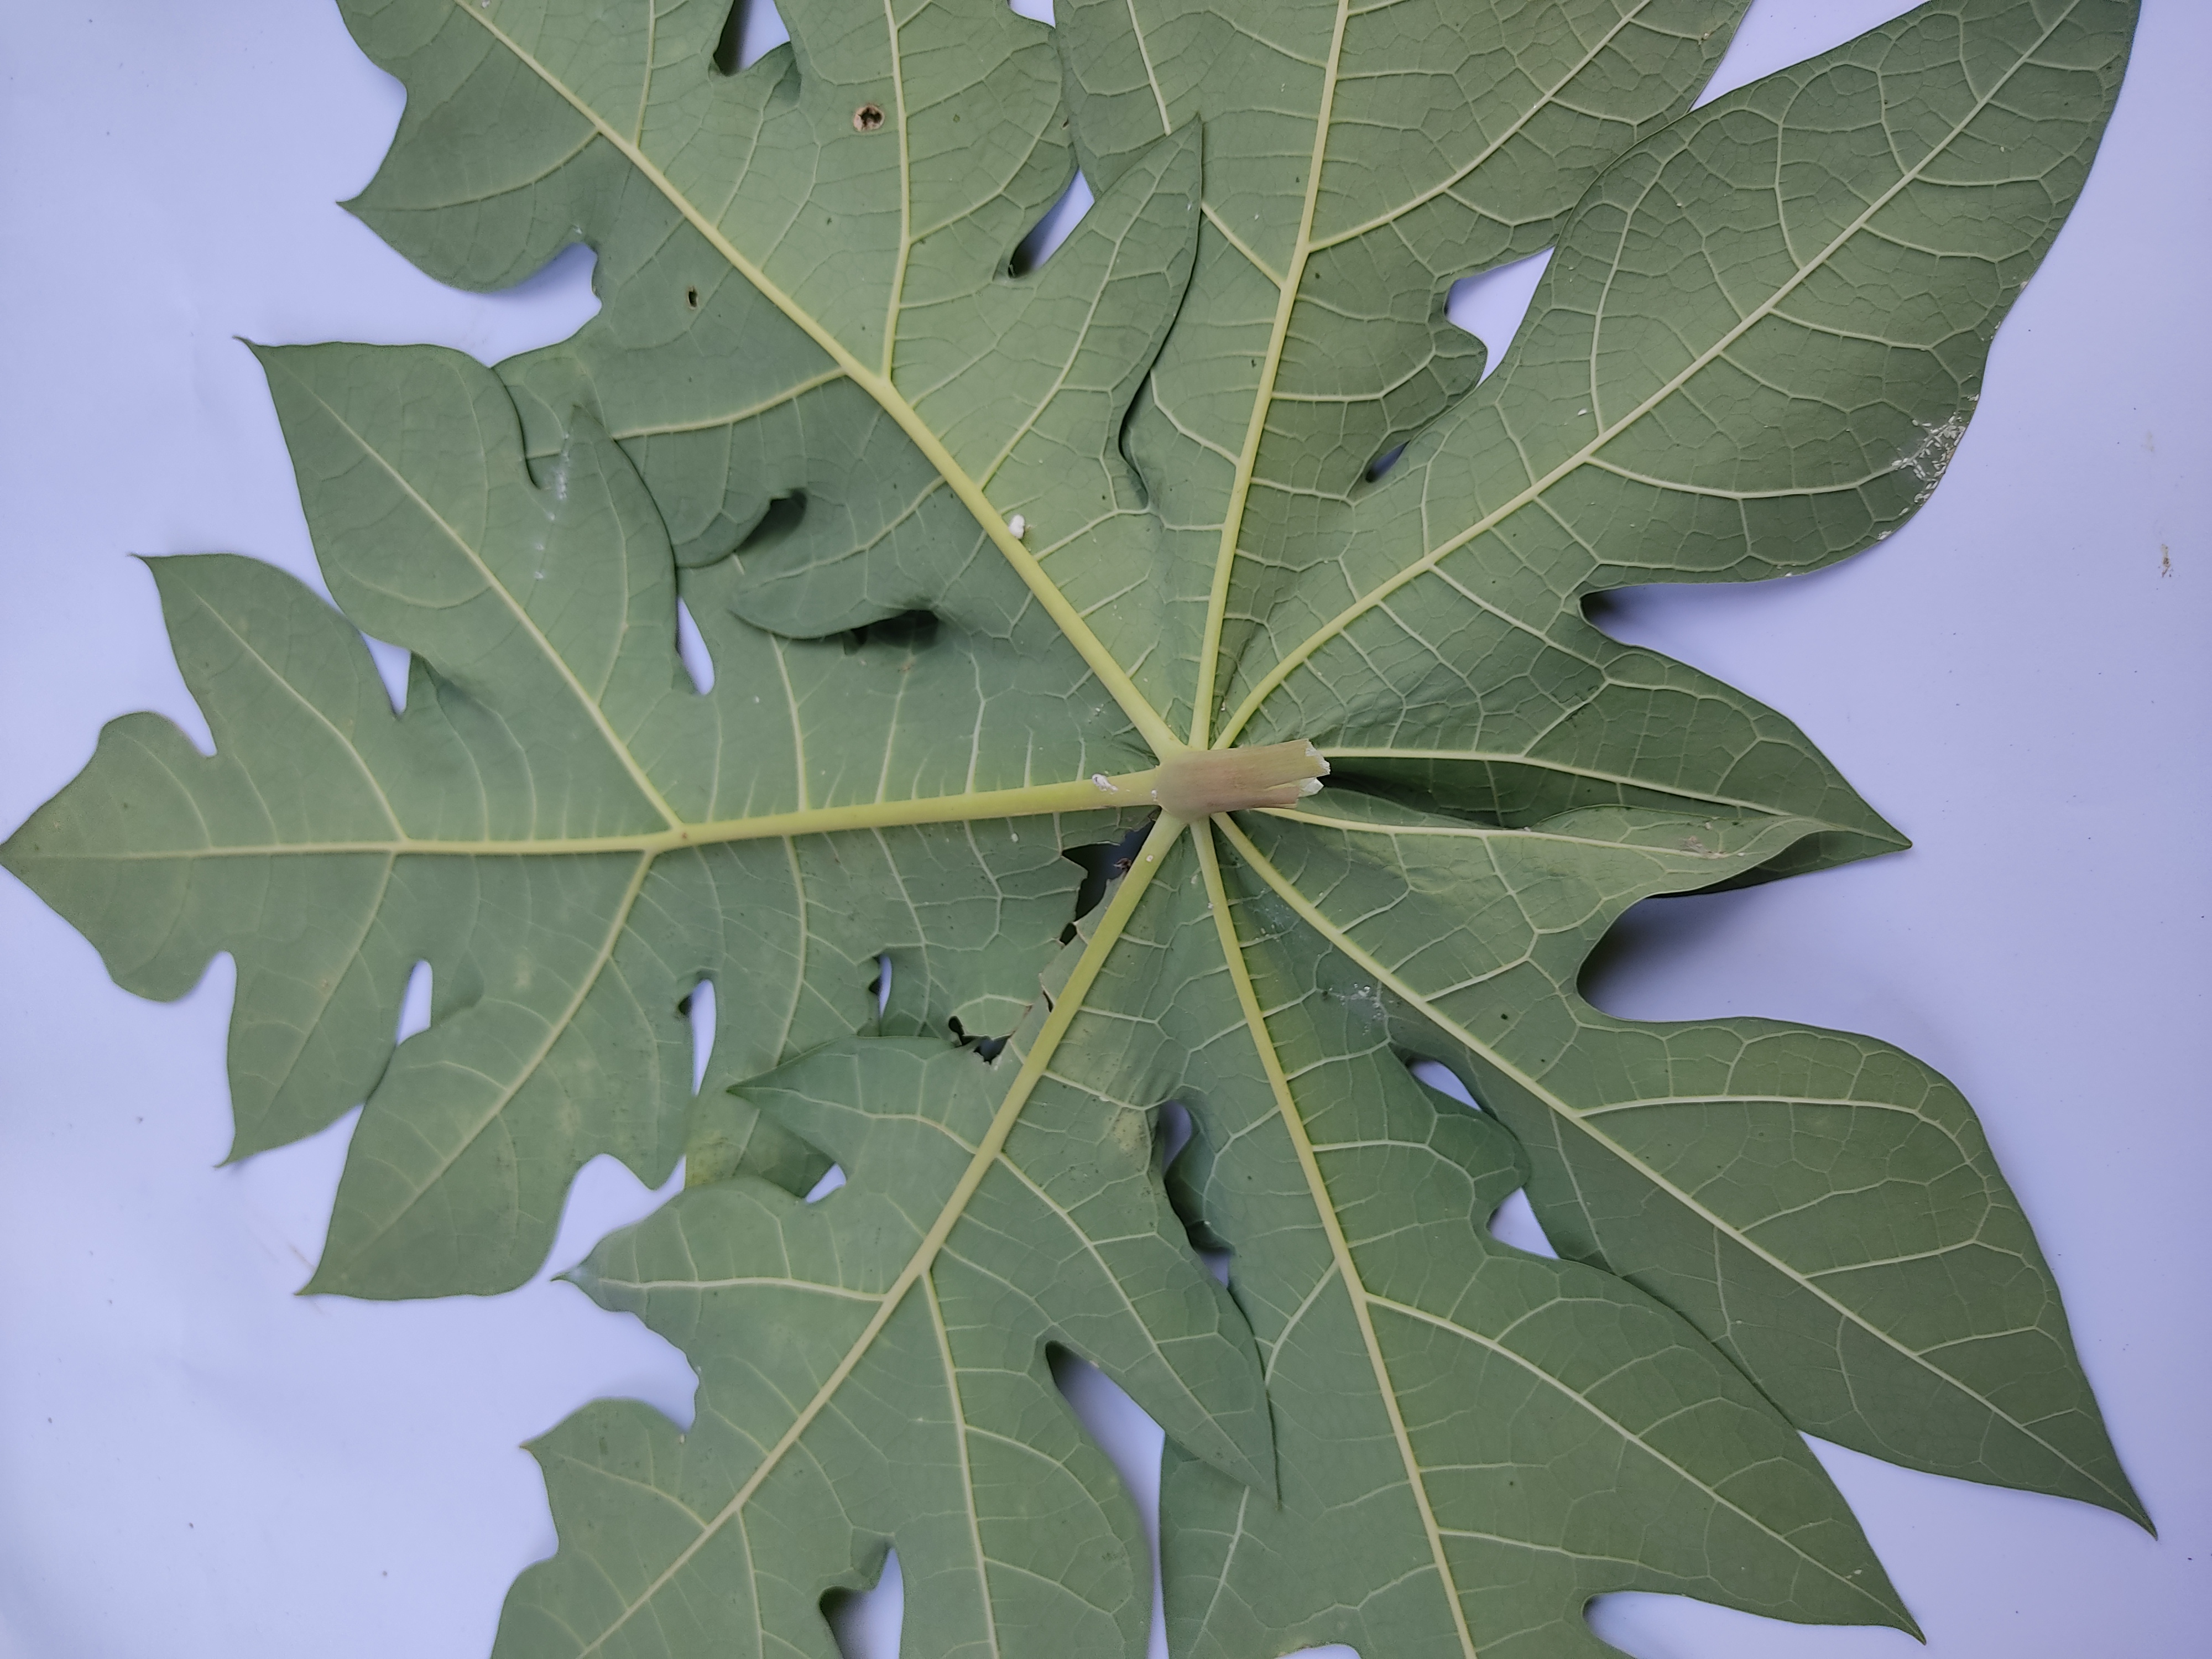
Label: Mealybug